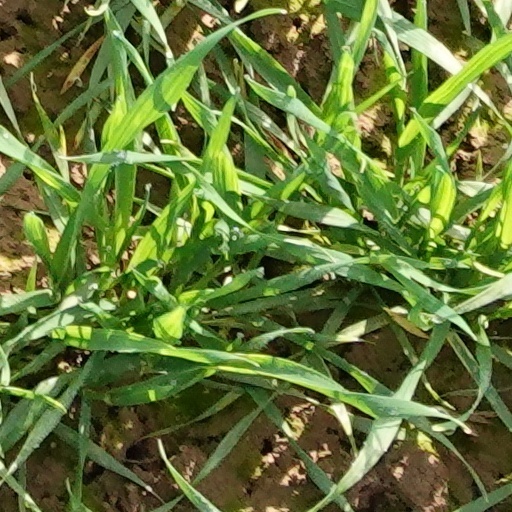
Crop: wheat